Etidorhpa

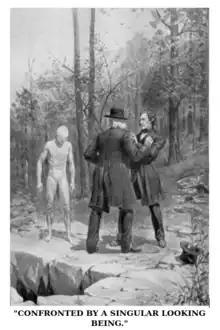
The protagonist meets his psychopomp

Following a framing device, the book's first chapter begins the story of how Drury met the mysterious I-Am-The-Man, who reads his own manuscript account of his adventures to Drury over many sessions. The mysterious stranger, also known as The-Man-Who-Did-It, relates events that supposedly occurred thirty years earlier, during the early part of the 19th century.